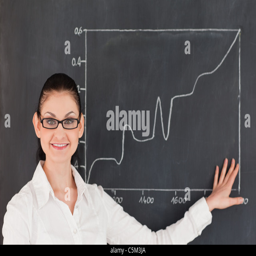
scientist showing a graph on the blackboard